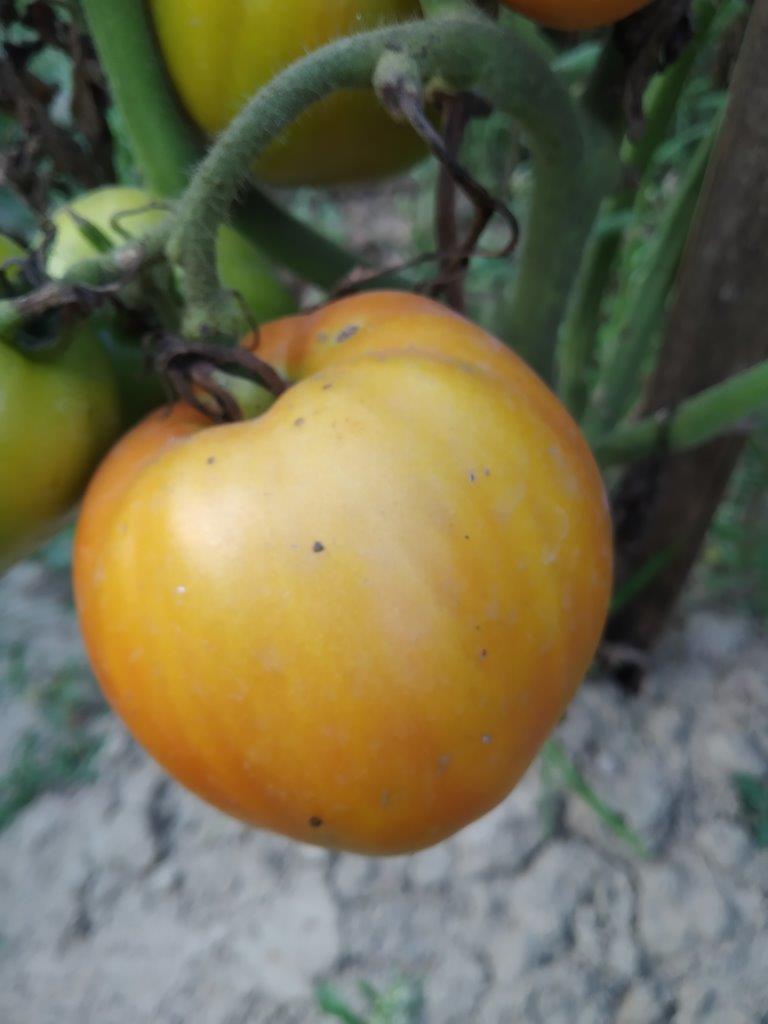
Maturity: Mature